Aeolic order

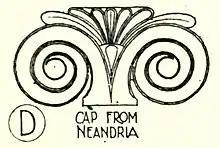
Drawing of an Aeolic capital

The Aeolic order or Aeolian order was an early order of Classical architecture. It has a strong similarity to the better known Ionic order, but differs in the capital, where a palmette rises between the two outer volutes, rather than them being linked horizontally by a form at the top of the capital. Many examples also show simplified details compared to the Ionic.